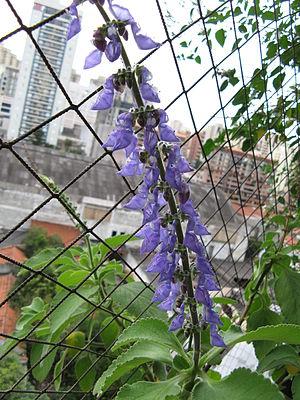
Plectranthus barbatus, connu aussi sous le synonyme botanique Coleus forskohlii et communément appelée Coléus à forskoline ou Coléus de l'Inde, est un coléus qui fait partie des espèces de plantes de la famille des Labiées, originaire de l'Inde. Cette plante vivace tropicale est cultivée notamment pour sa forskoline, un composant aux propriétés médicinales.